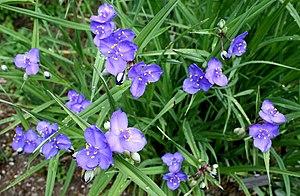
Tradescantie de l'Ouest - Jardin botanique alpin La Jaÿsinia à Samoëns (France). Euskara: Western spiderwort